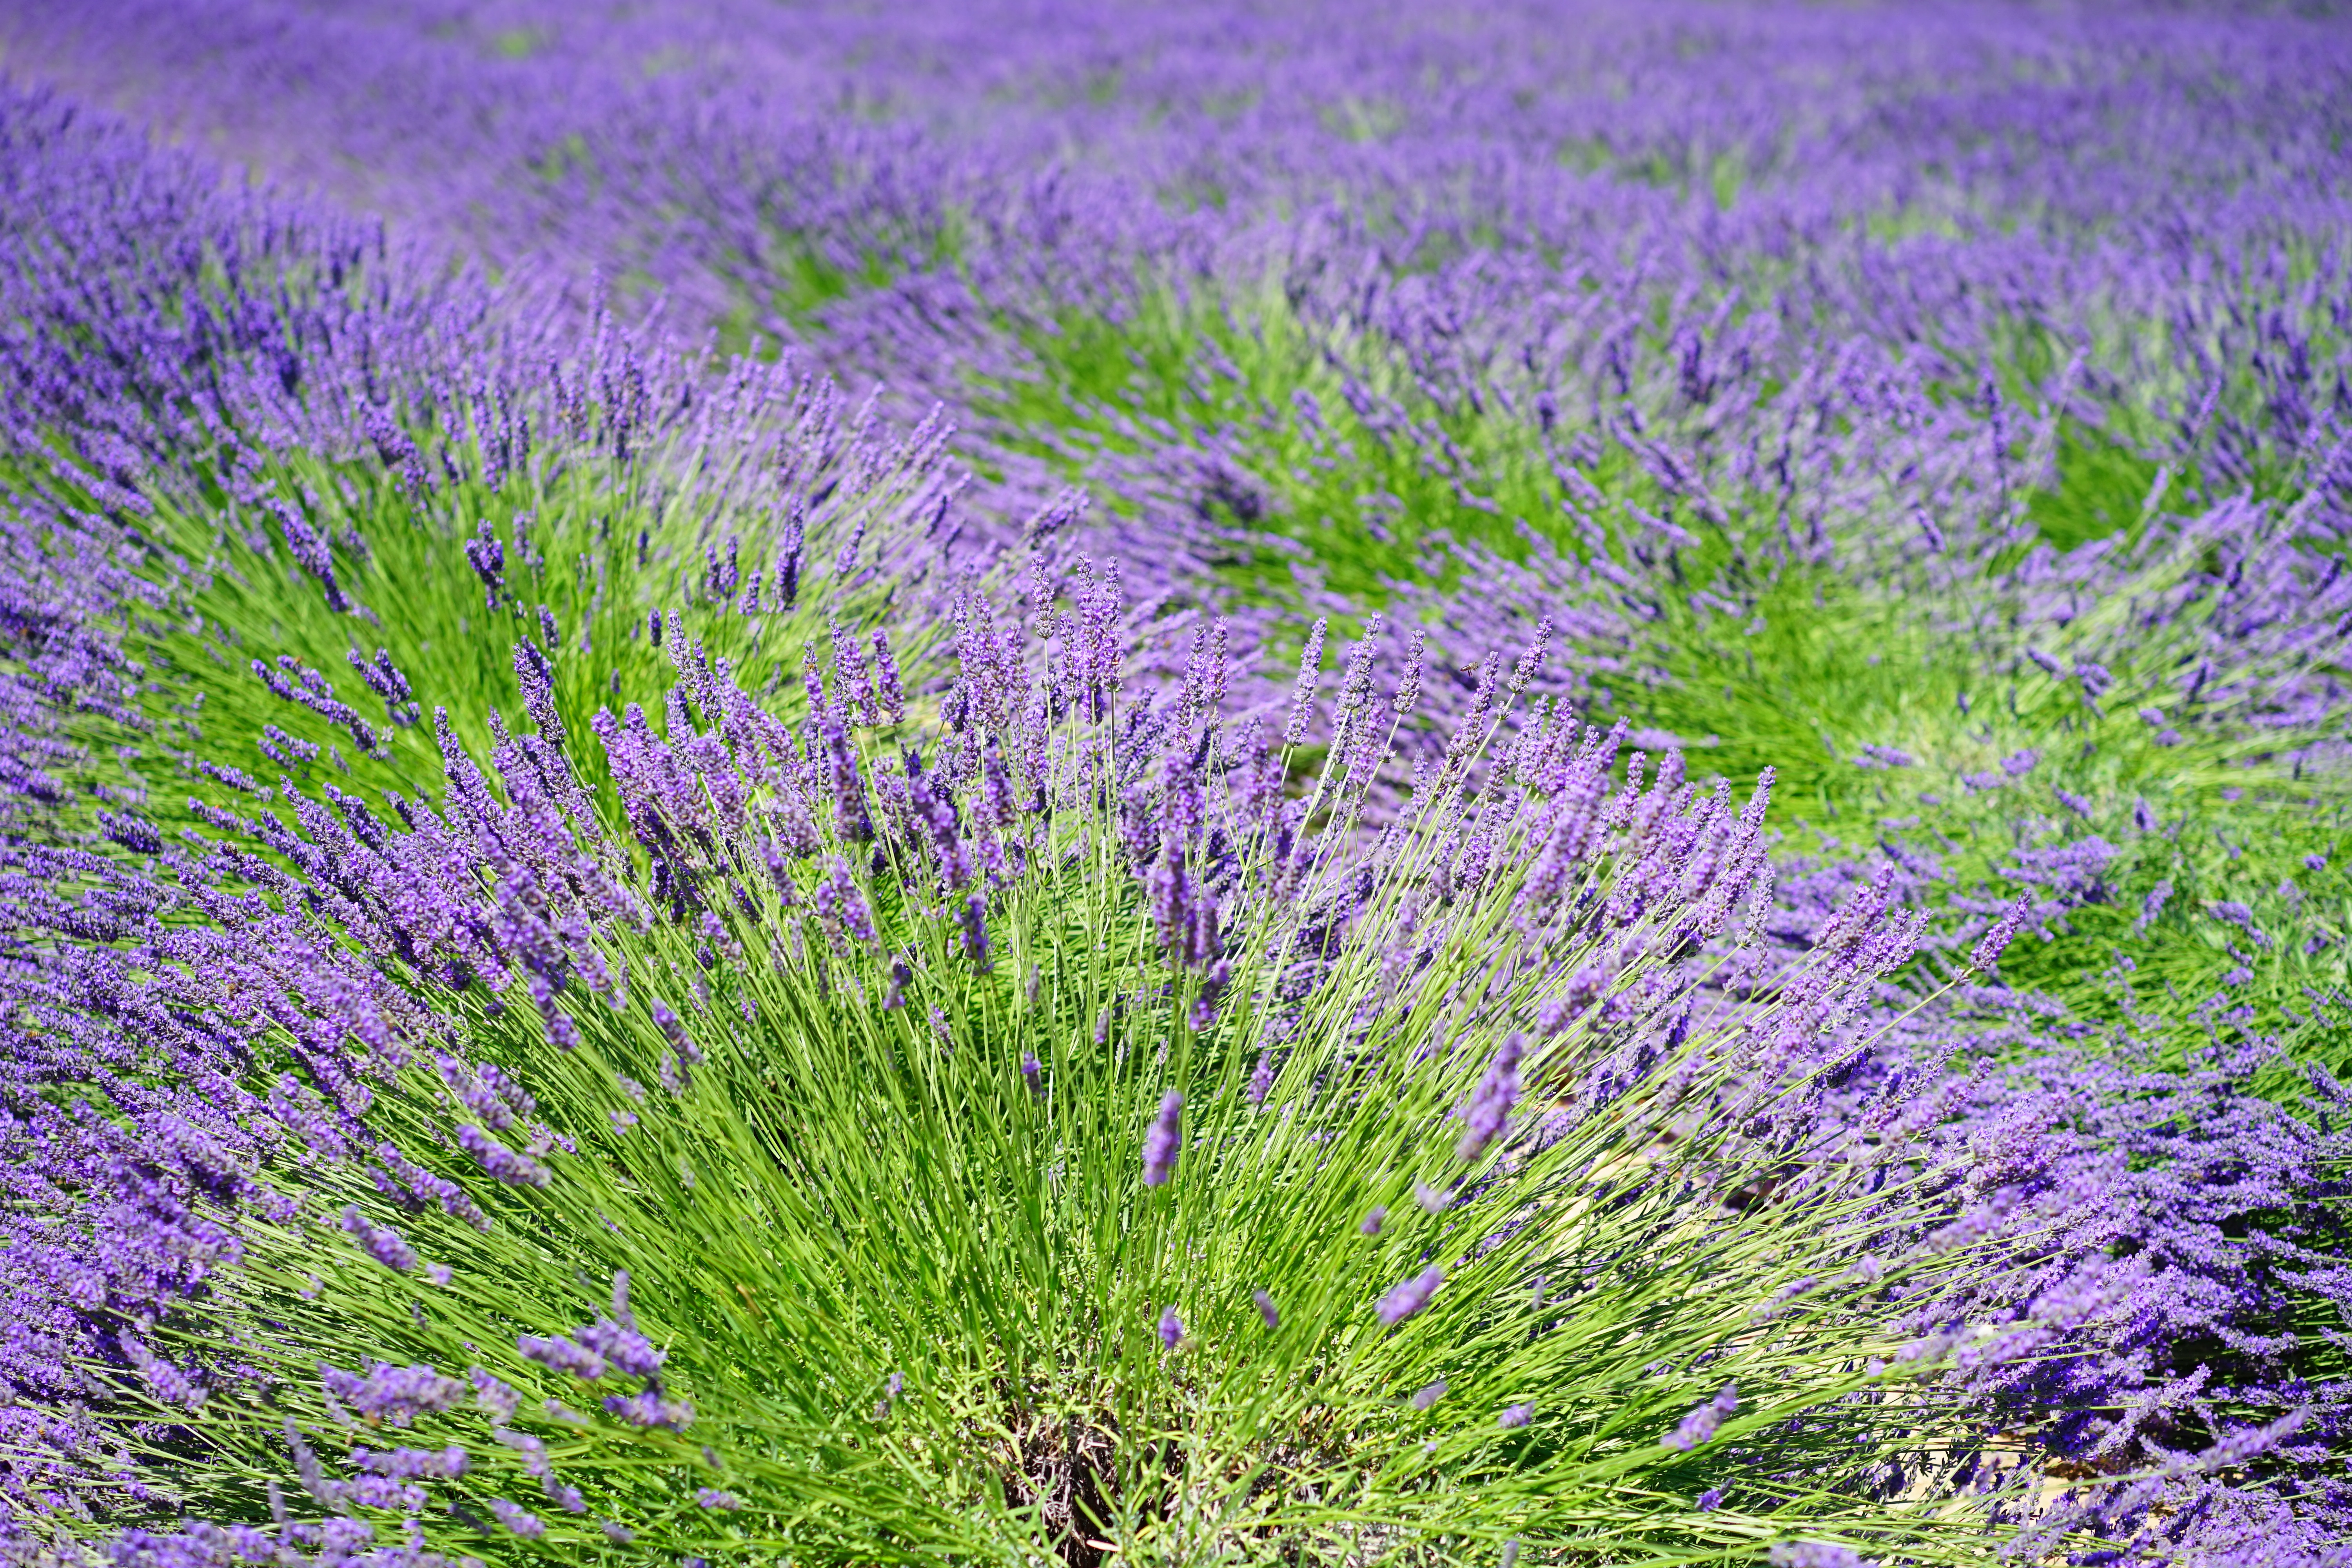
nature, grass, plant, field, meadow, prairie, flower, purple, summer, aroma, green, herb, crop, botany, blue, agriculture, garden, flora, lavender, wildflower, flowers, wild plant, french, bed, grassland, petals, decorative, violet, lavender field, provence, fragrant, herbs, flower meadow, fragrance, aromatic, medicinal plant, inflorescence, summer flowers, garden flowers, cottage garden, flowering plant, lamiaceae, lavender flowers, dunkellia, lavender cultivation, wildblue, true lavender, narrow leaf lavender, lavandula angustifolia, lavandula officinalis, lavandula vera, scented plant, homeopathy, lavender meadow, lavendula, annual plant, grass family, land plant, english lavender, french lavender, lavandula dentata